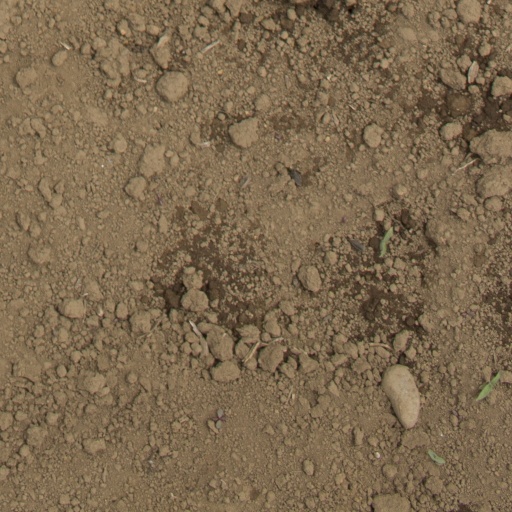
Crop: Jerusalem artichoke